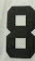
Number: 8